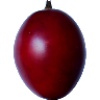
Label: Tamarillo 1